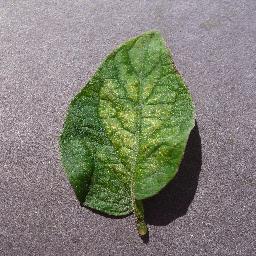
Label: Tomato___Spider_mites Two-spotted_spider_mite